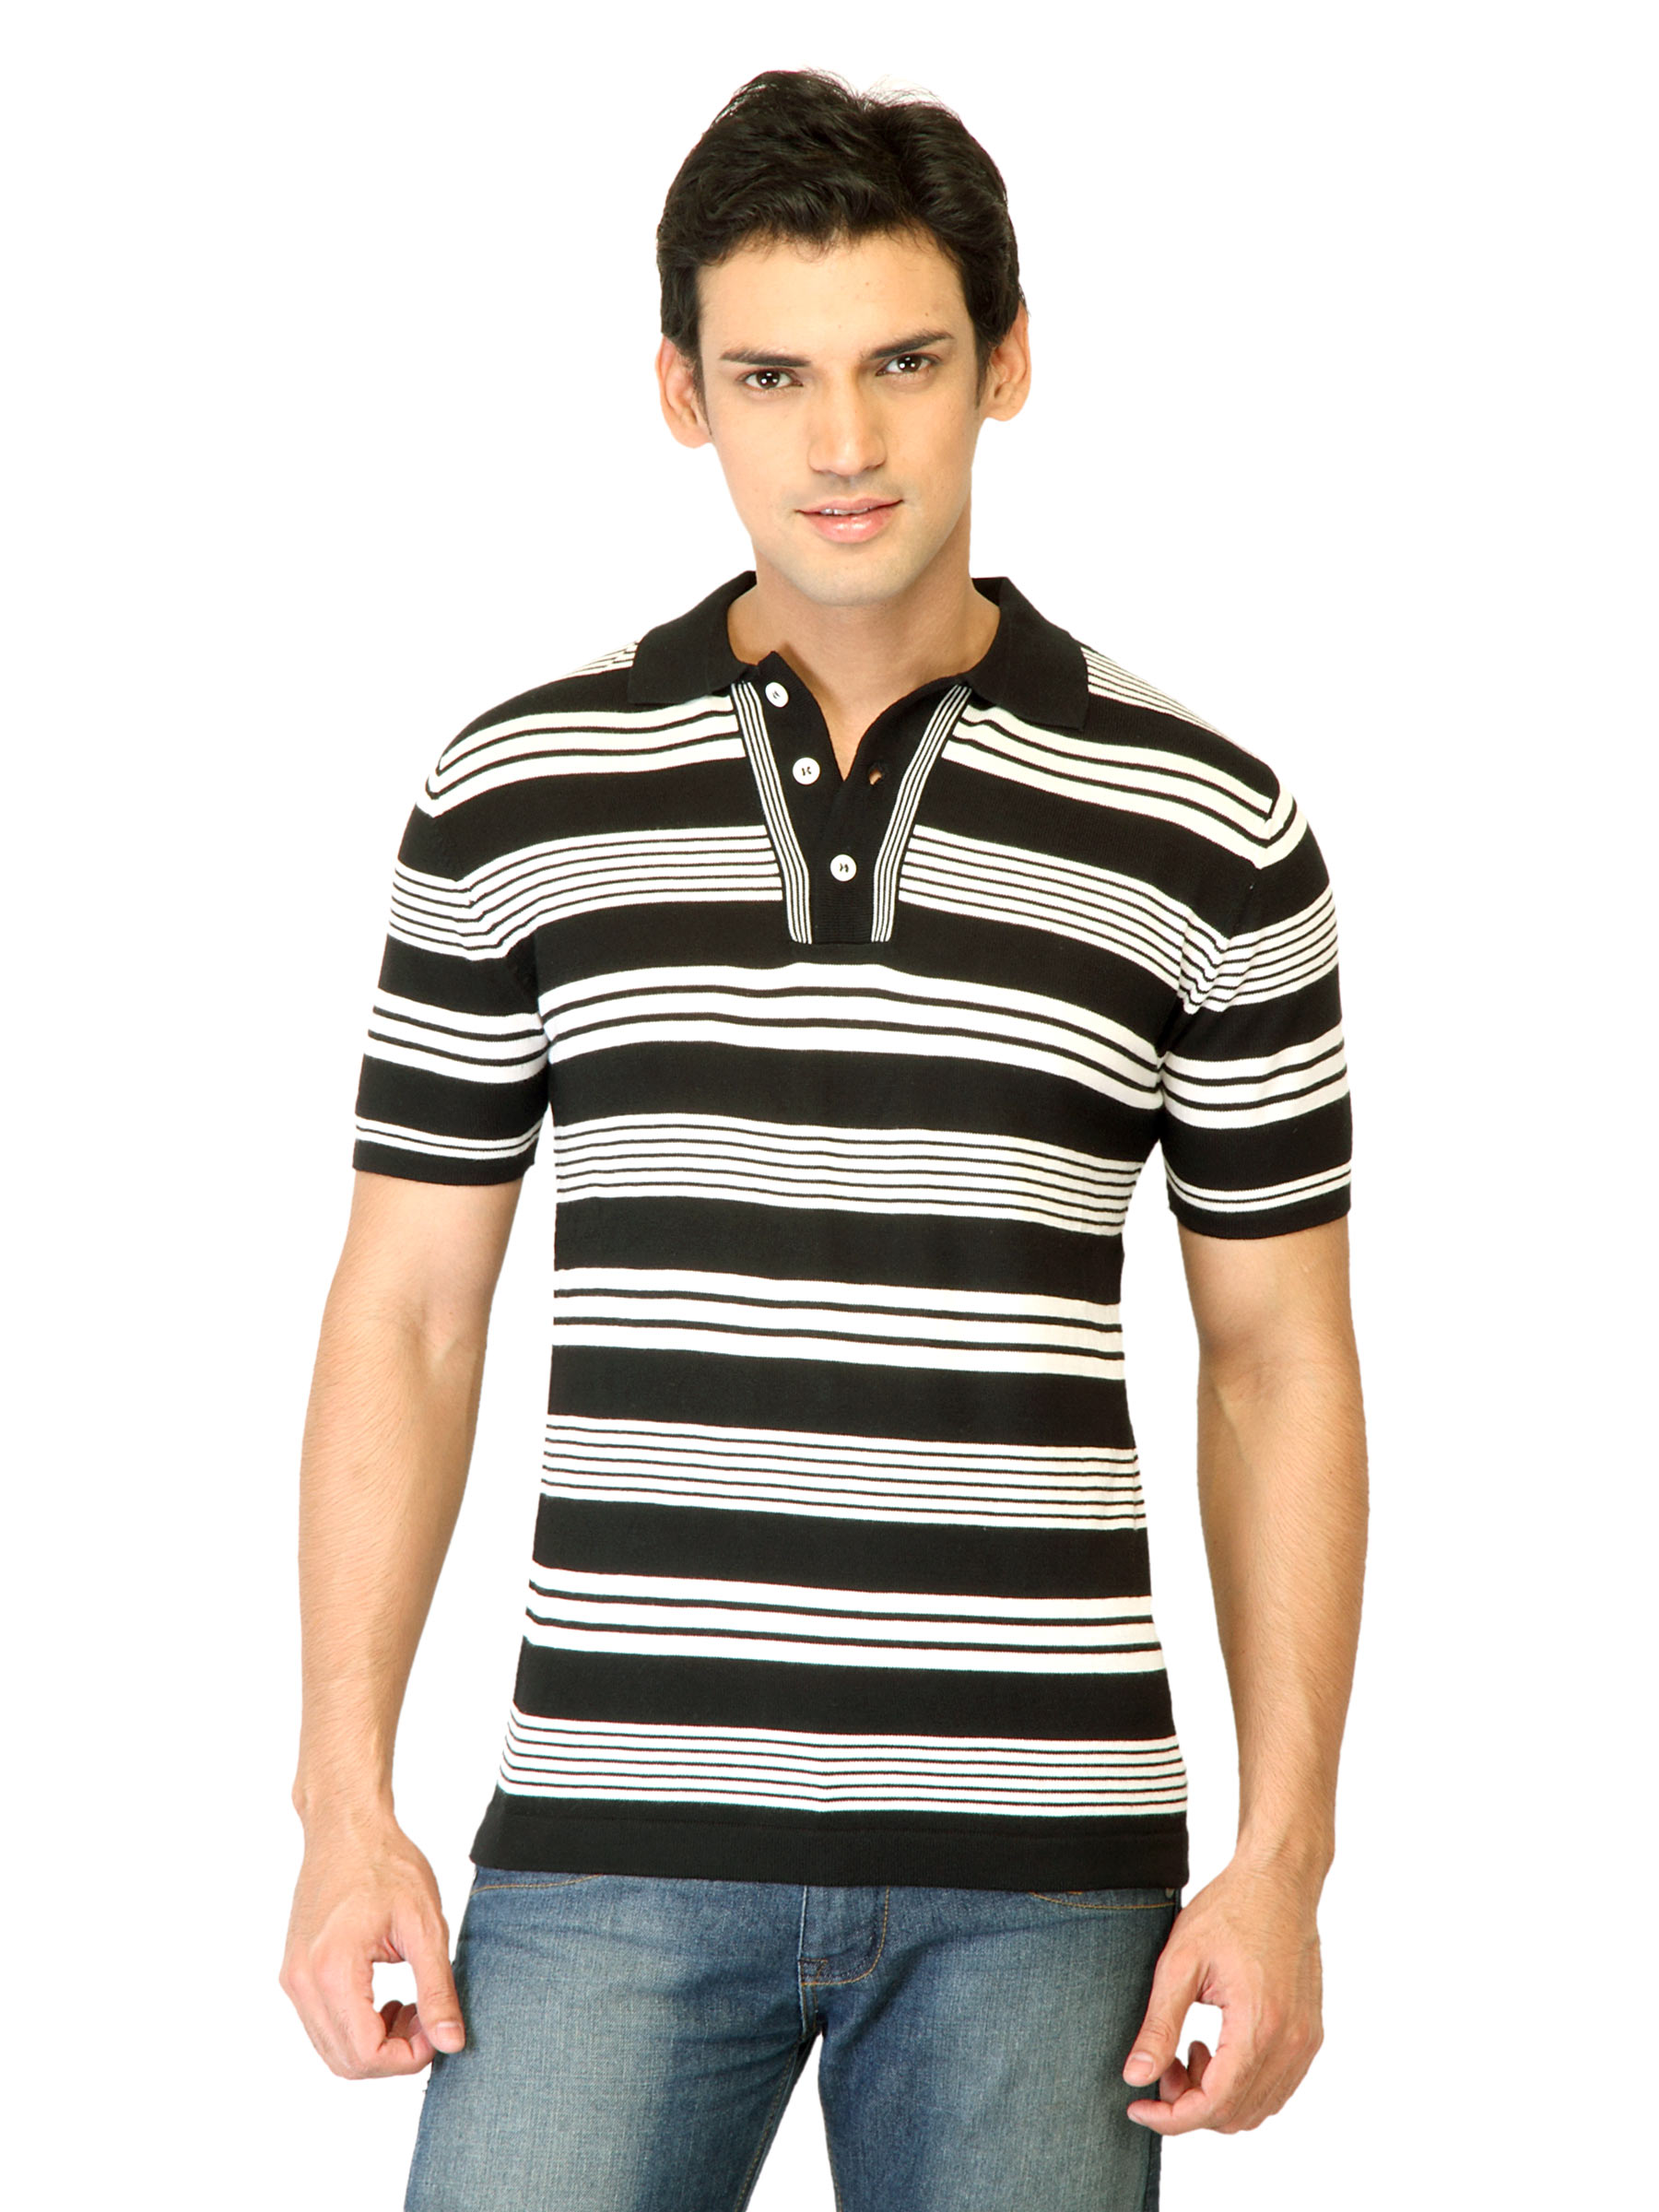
United Colors of Benetton Men Stripes Black Polo T-shirts
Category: Apparel / Topwear / Tshirts
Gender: Men
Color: Black
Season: Summer 2011
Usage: Casual